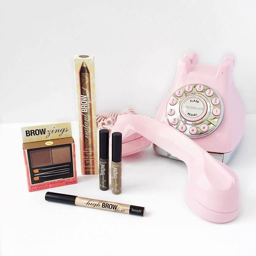
we 're hung up on bold brows !